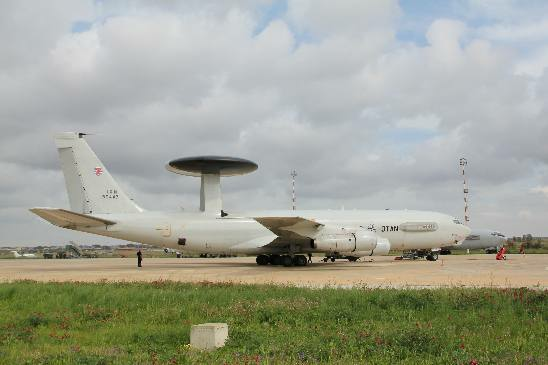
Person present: No